Education in West Bengal

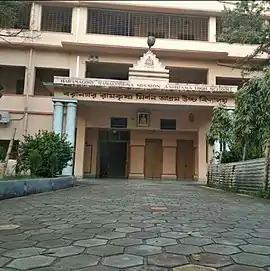
Baranagore Ramakrishna Mission Ashrama High School

Kolkata has played a pioneering role in the development of the modern education system in India. Western models of education came to India through Kolkata. Many of the first schools and colleges were established by the missionaries and reformists. Sir William Jones (philologist) established the Asiatic Society in 1784 for promoting oriental studies. People like Ram Mohan Roy, David Hare, Ishwar Chandra Vidyasagar, Shashi Bhusan Chatterjee, Maharshi Nagendranath - Bhaduri Mahasaya and William Carey played a leading role in the setting up of modern schools and colleges in the city. The Fort William College was established in 1800. The Hindu College was established in 1817. In 1855, the Hindu College, Calcutta was renamed as the Presidency College.